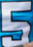
Number: 5